Anker Heegaard

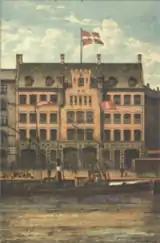
Anker Heegaard's headquarters in Havnegade in Copenhagen

Heegaard and his elder brother Christian August Heegaard (1810–1879) continued their father's business after his death in 1837.